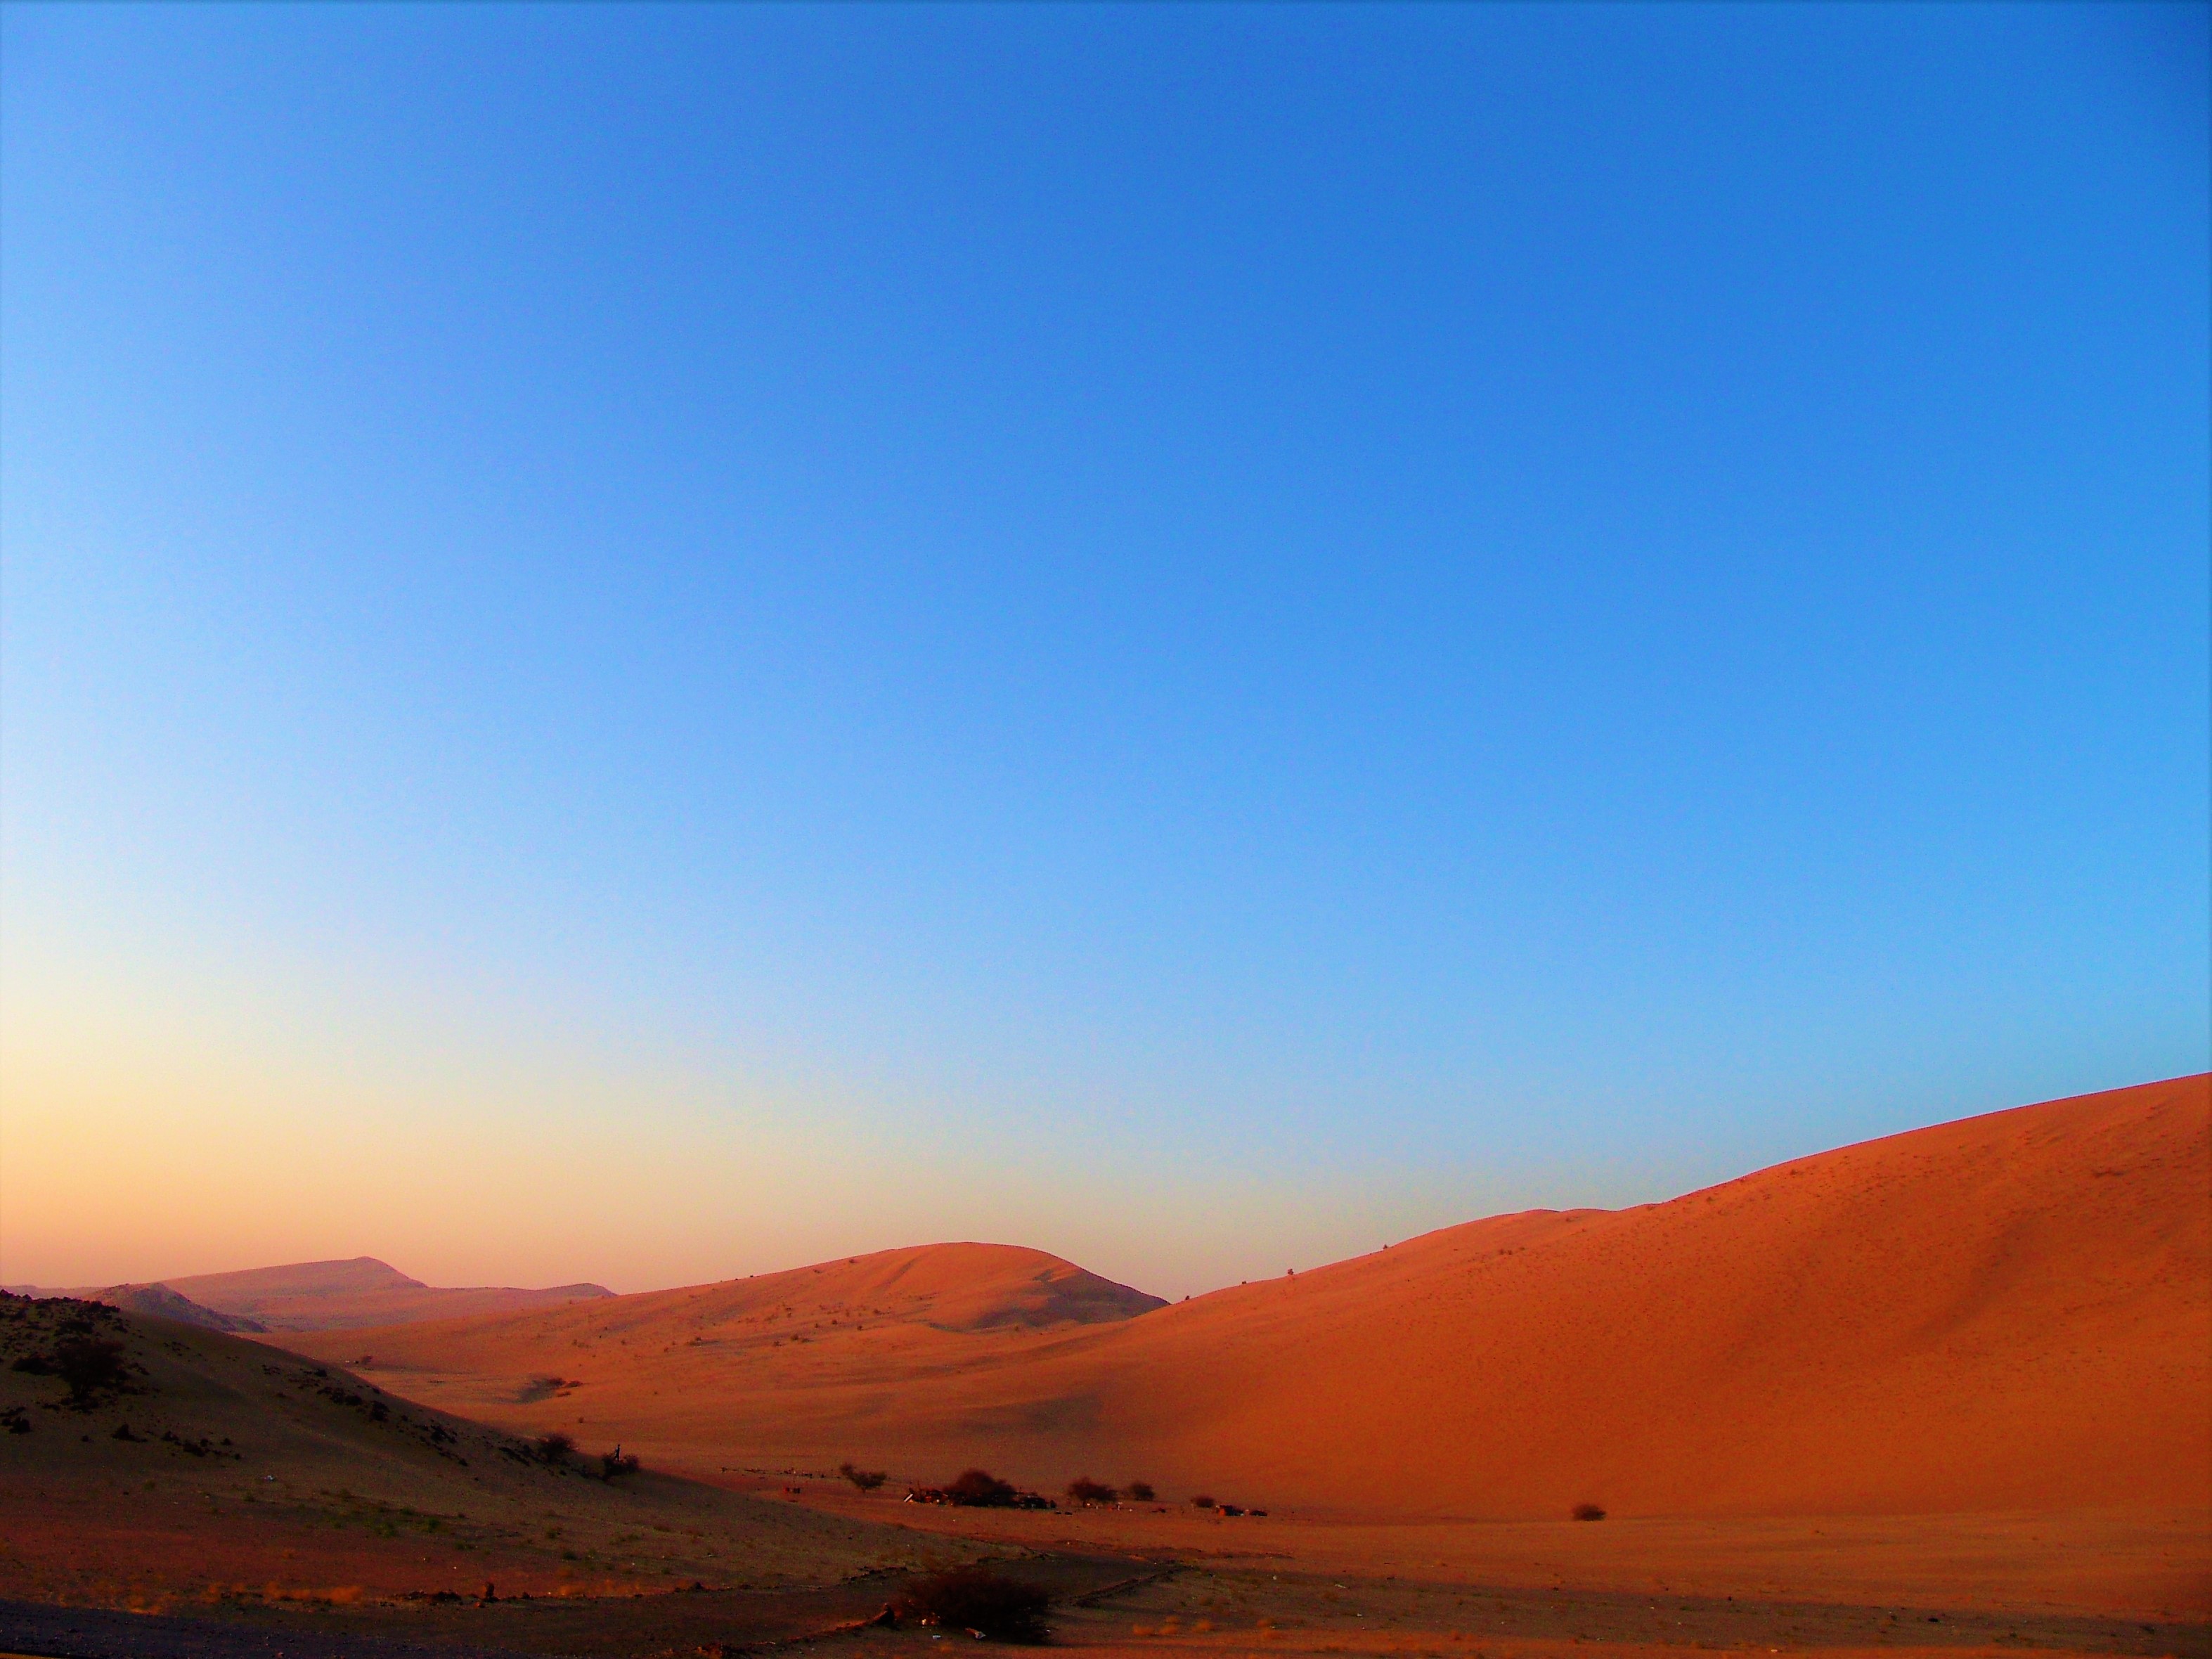
desert, sand, plant, land, nature, tree, branch, sky, natural environment, aeolian landform, erg, sahara, landscape, horizon, morning, ecoregion, dune, orange, evening, hill, geology, sunlight, cloud, afterglow, dusk, singing sand, dawn, sunset, wadi